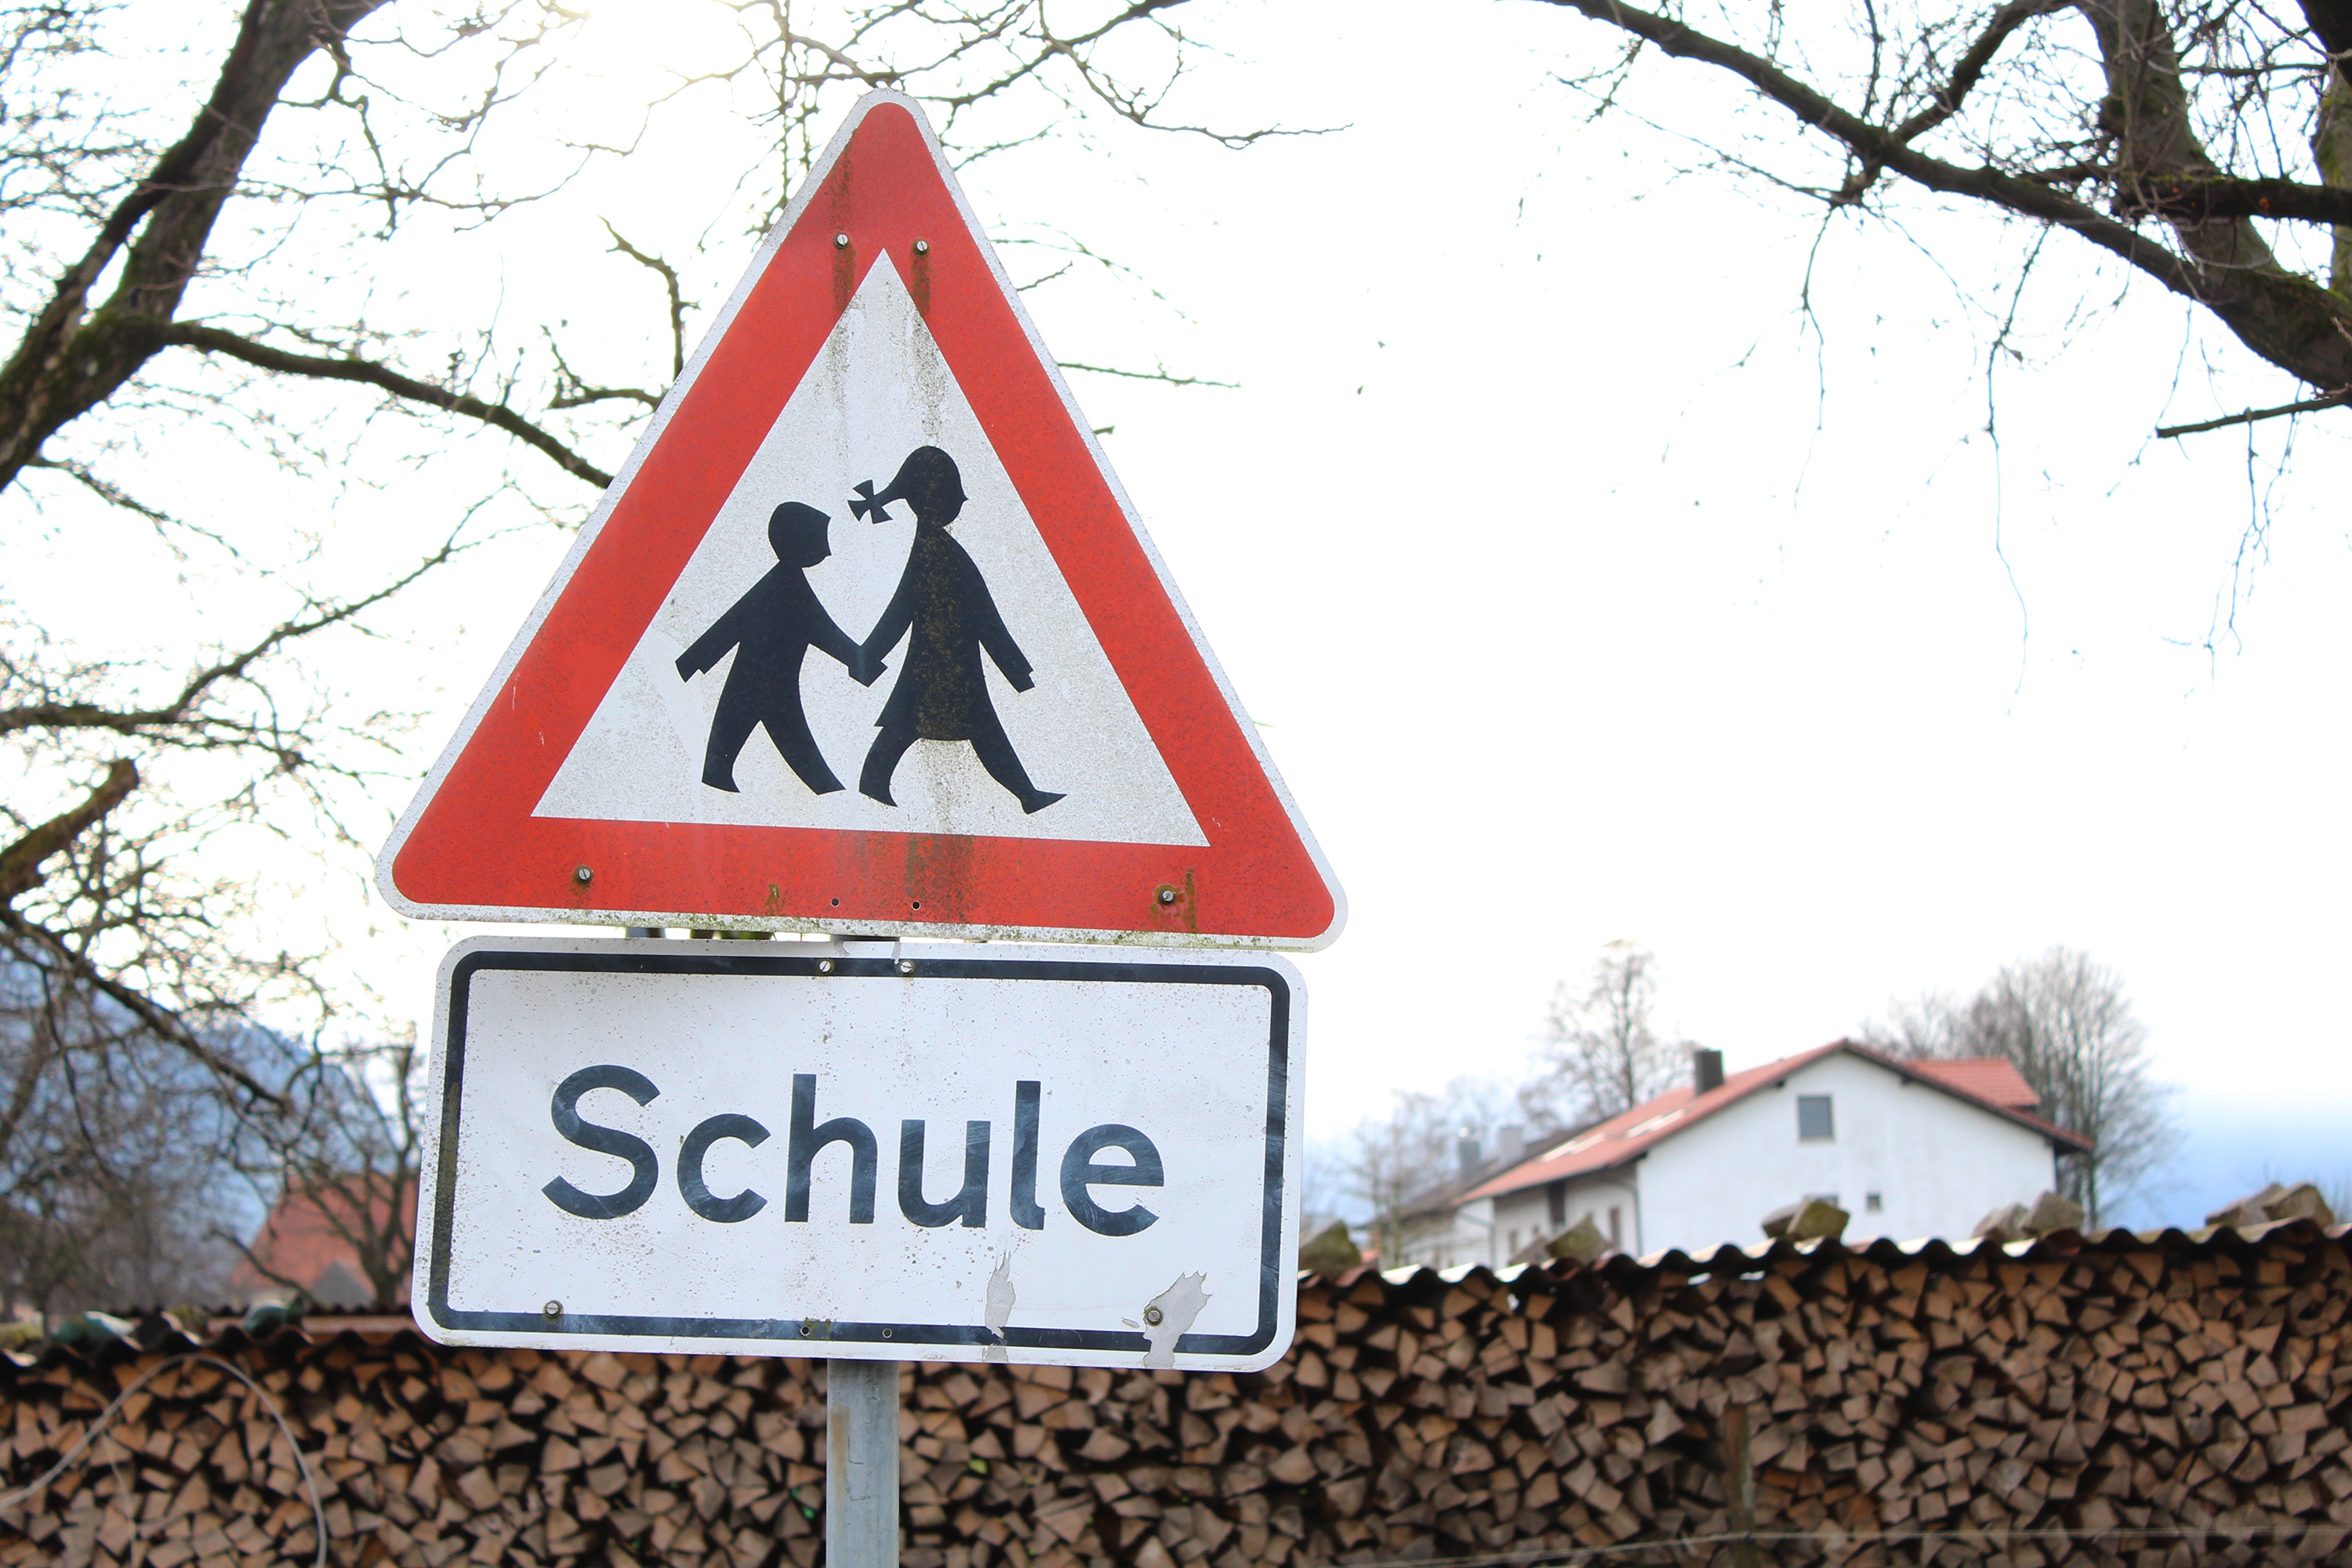
travel, sign, europe, street sign, signage, germany, school, bavaria, german, traffic sign